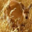
Label: kangaroo